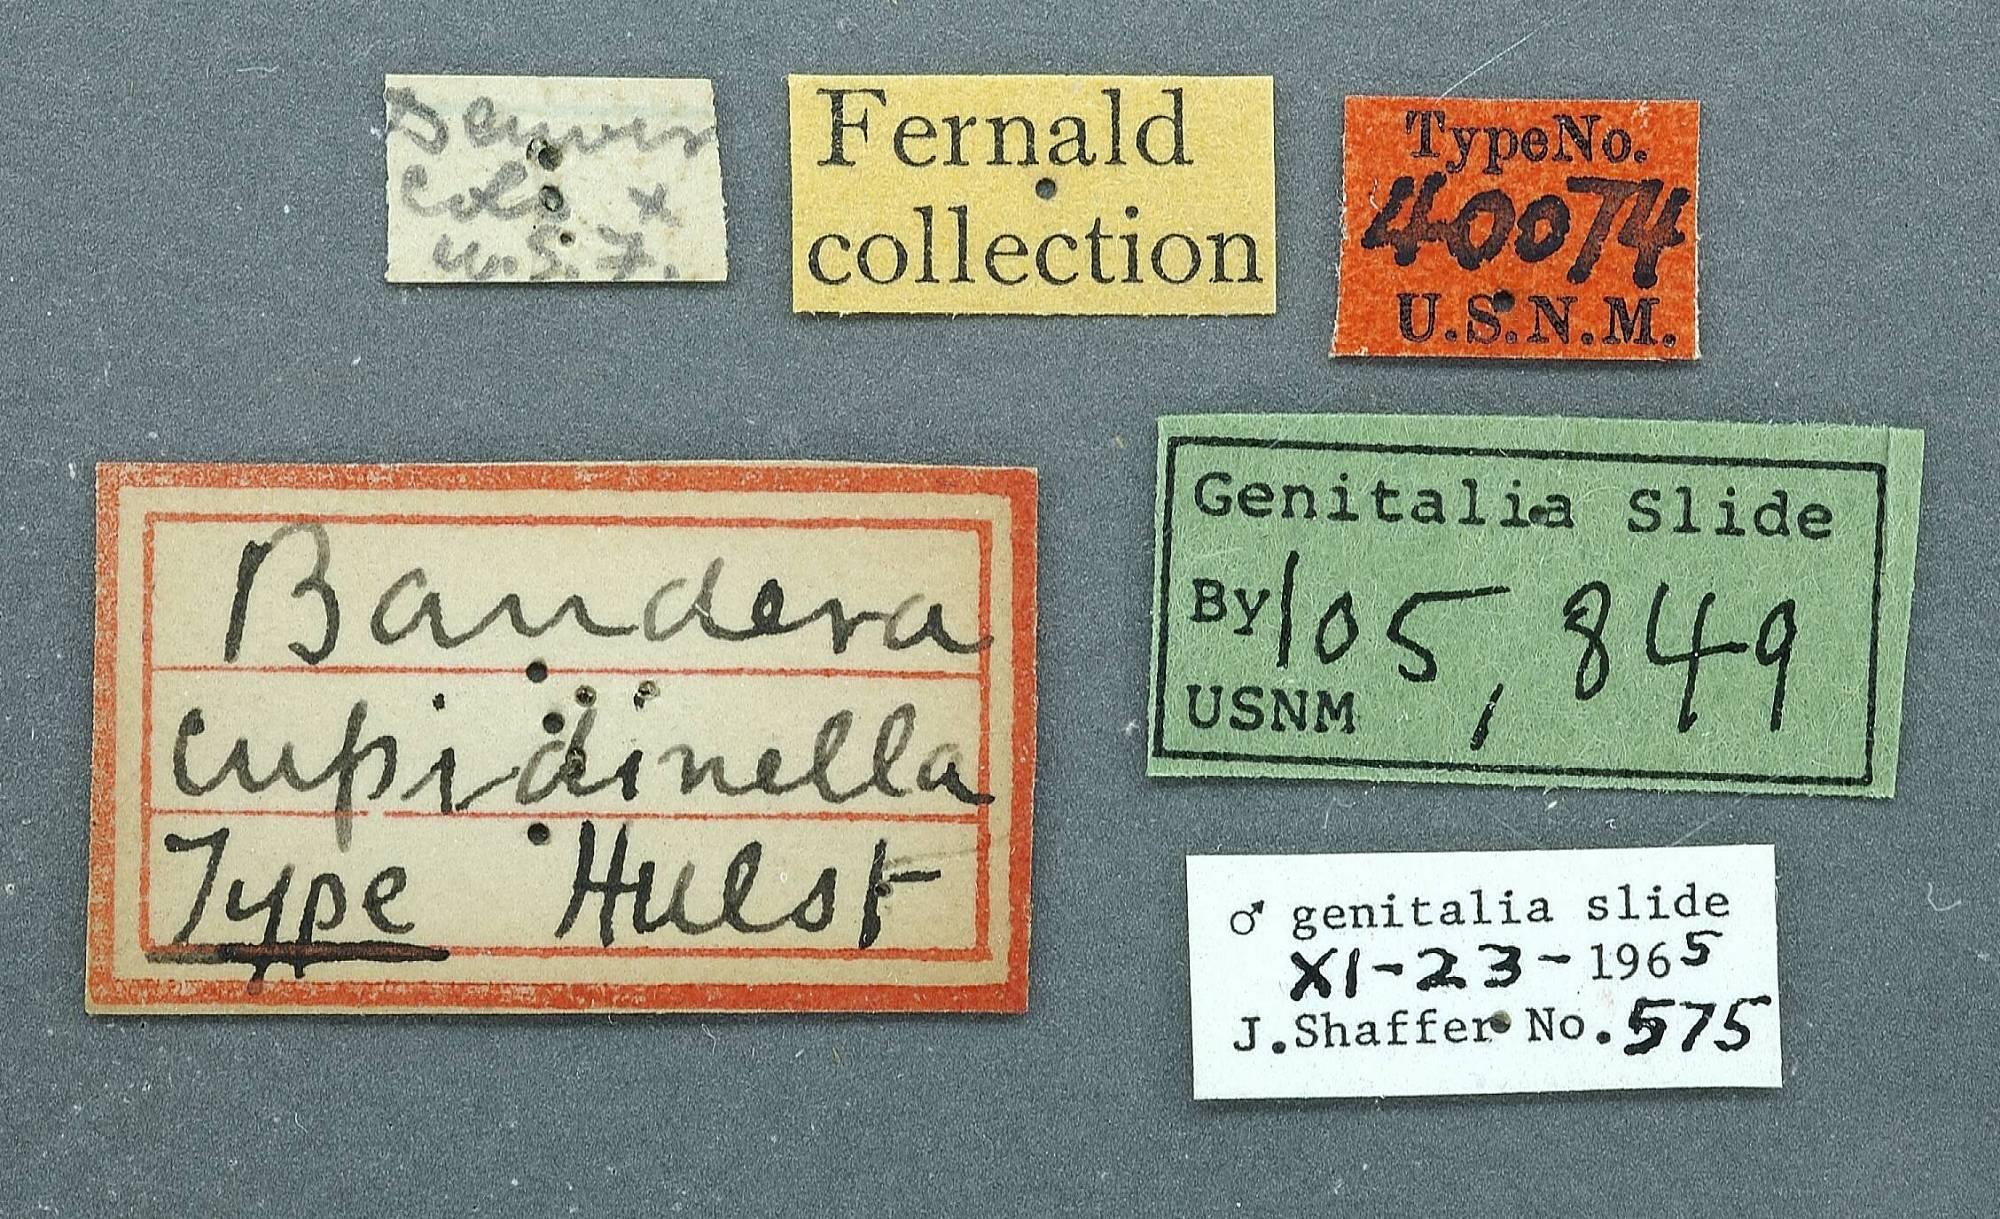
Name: Bandera cupidinella
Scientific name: Bandera cupidinella Hulst, 1888
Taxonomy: Animalia, Arthropoda, Insecta, Lepidoptera, Pyralidae
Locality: Dewin, U.S. 7, [Not Stated], Colorado, United States